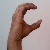
The image shows a hand gesture representing the letter 'C' in Indian Sign Language.